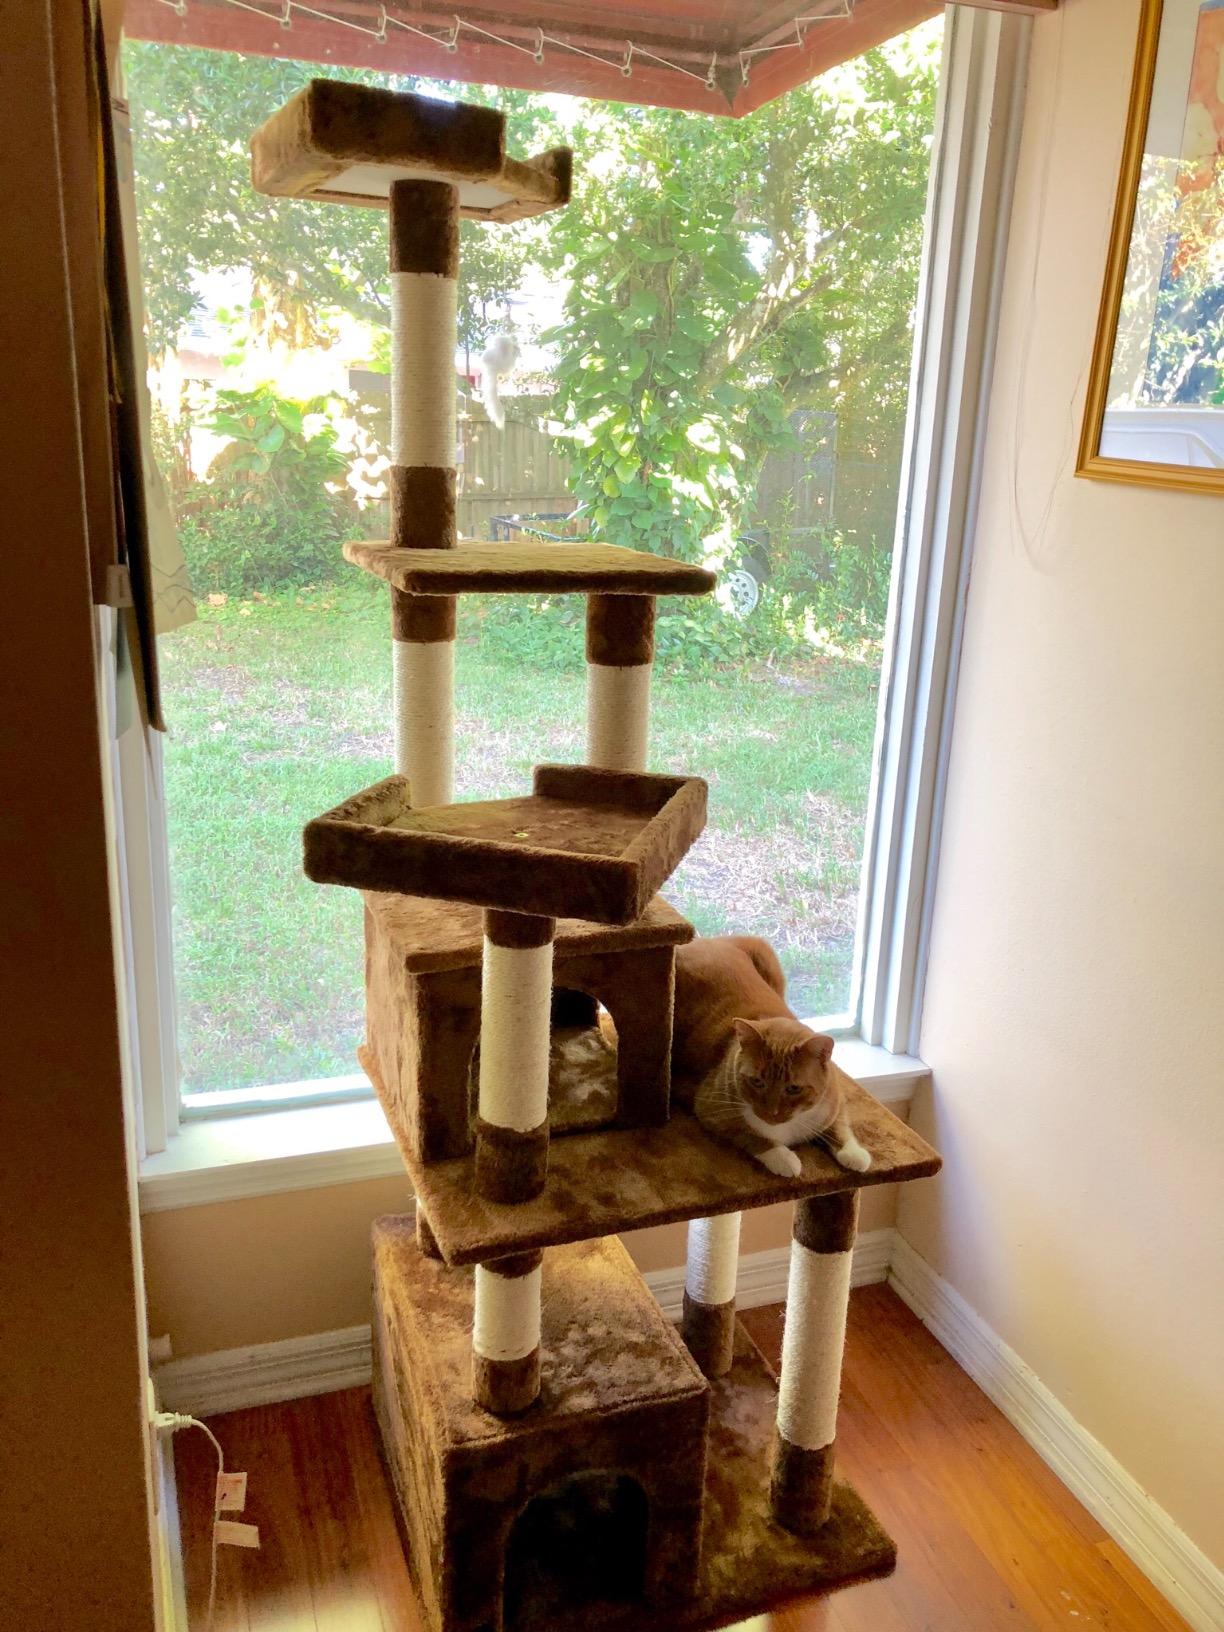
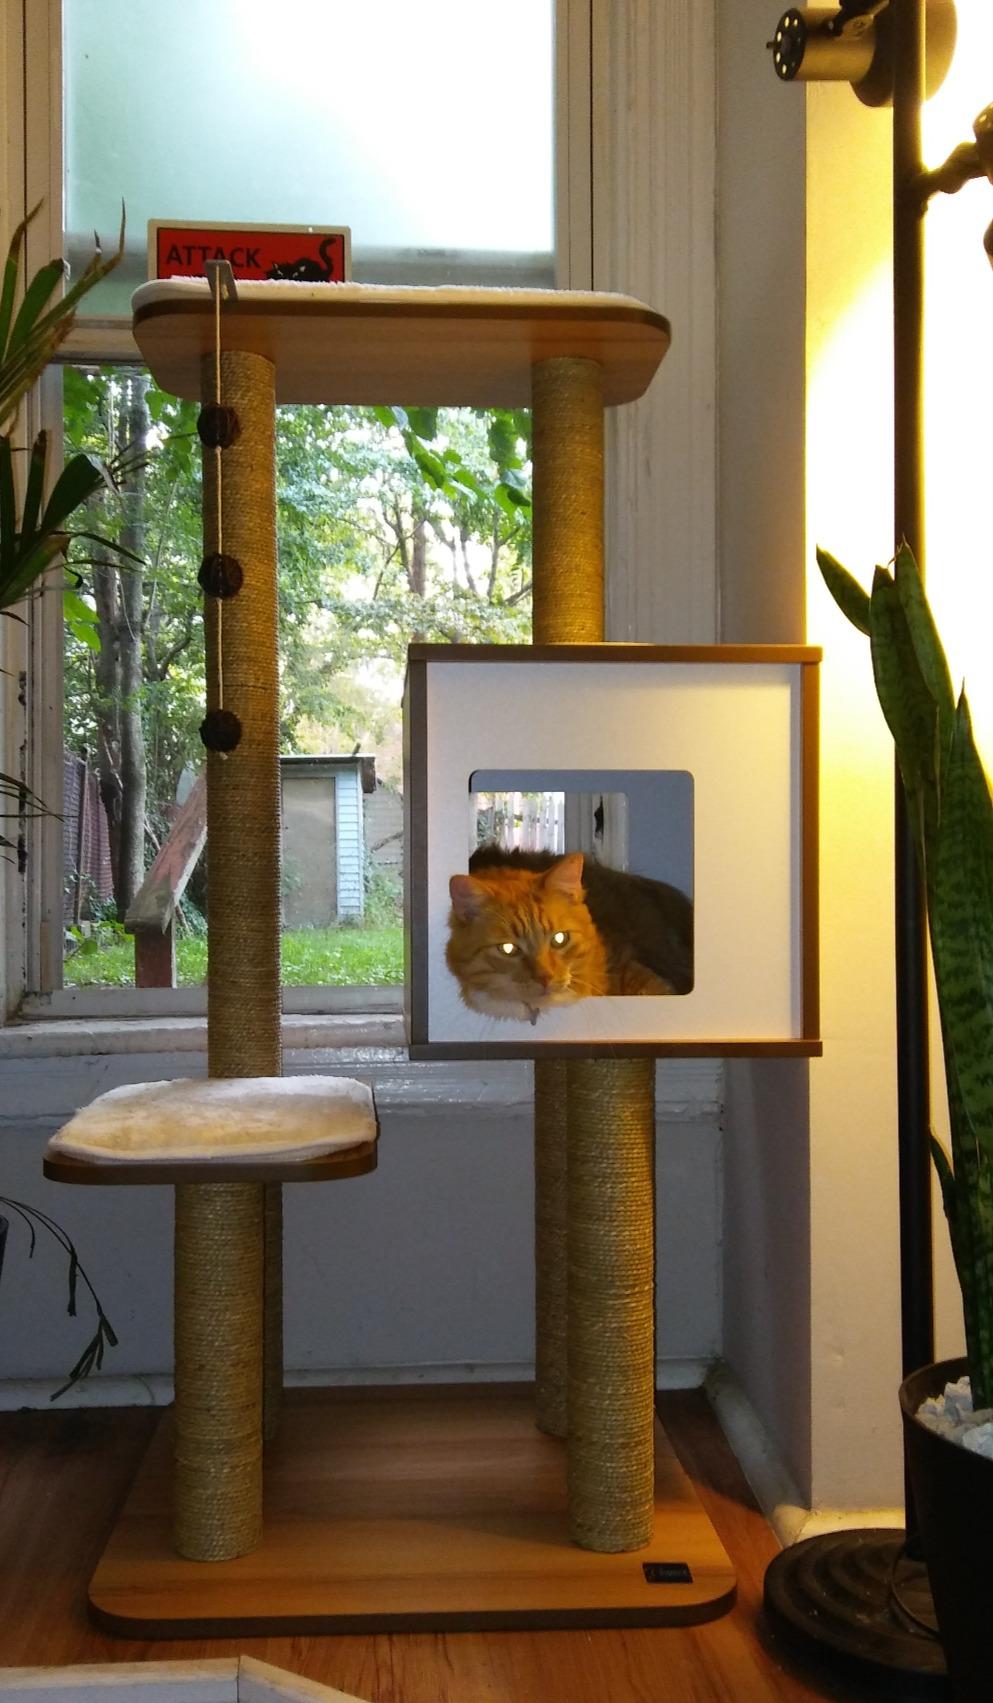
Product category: items_cat tree
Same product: no